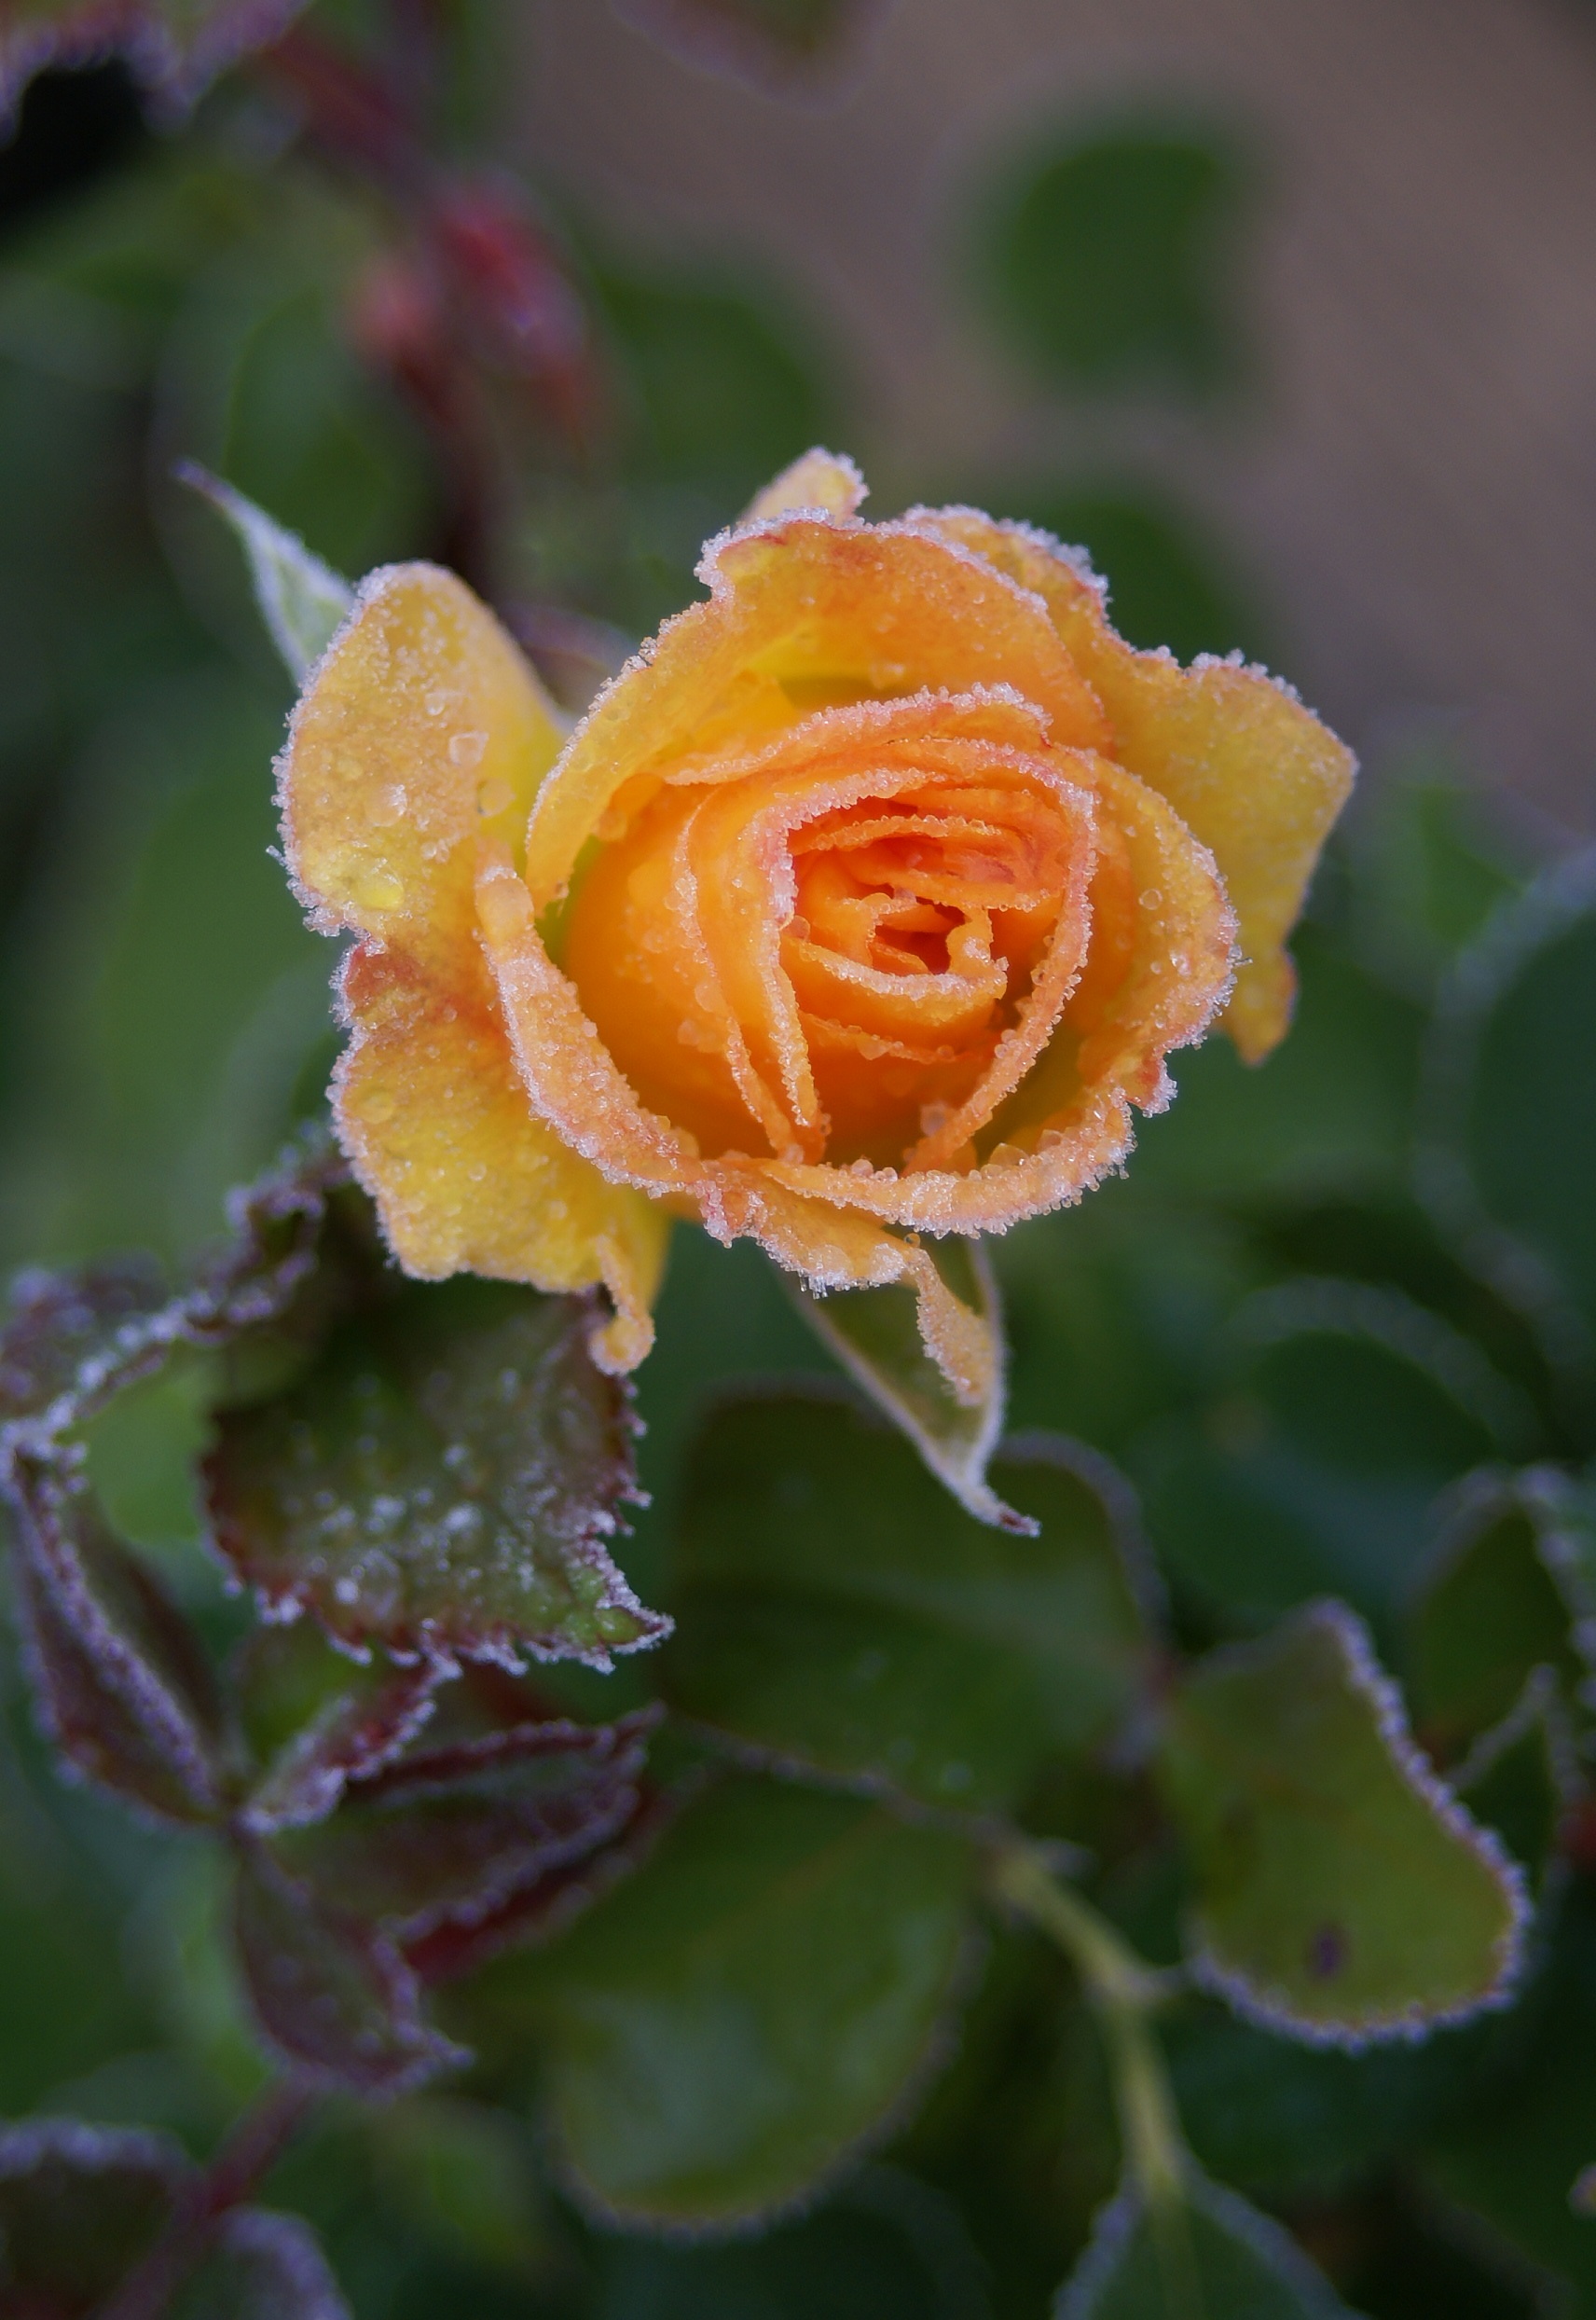
blossom, winter, plant, leaf, flower, petal, frost, rose, botany, yellow, garden, flora, wildflower, flowers, close up, shrub, ros, macro photography, flowering plant, garden roses, rose family, plant stem, land plant, rose order